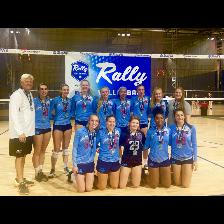
Label: Human